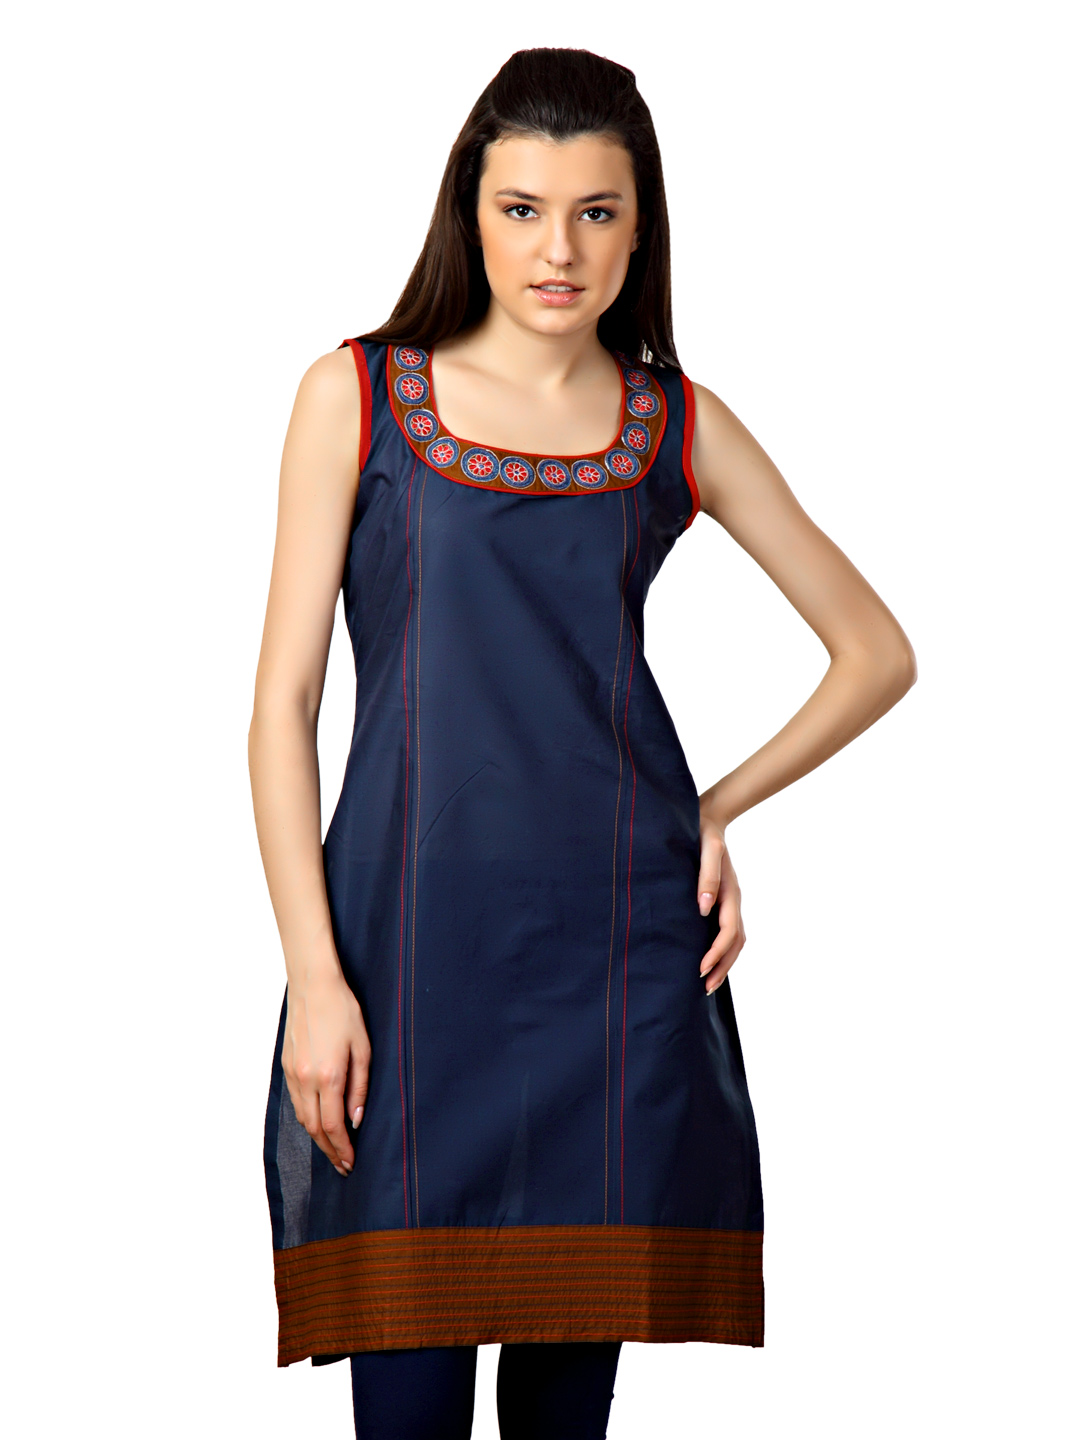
Span Women Navy Blue Kurta
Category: Apparel / Topwear / Kurtas
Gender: Women
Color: Navy Blue
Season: Summer 2012
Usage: Ethnic